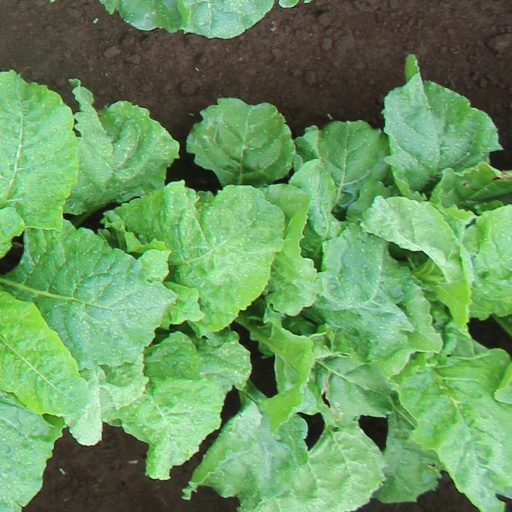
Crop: sugar beet